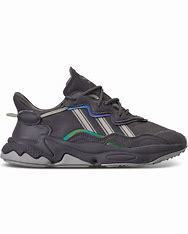
Brand: adidas
Model: Ozweego Athletic